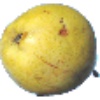
Label: Pear Monster 1